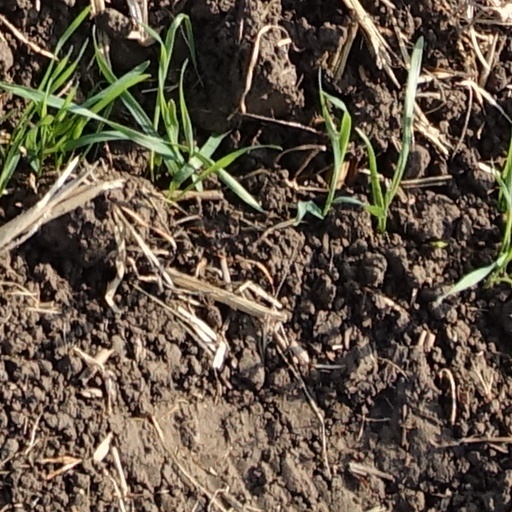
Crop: wheat